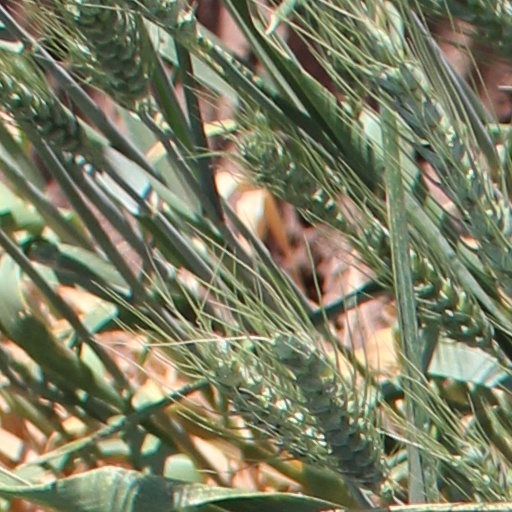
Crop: wheat